Josef Tichatschek

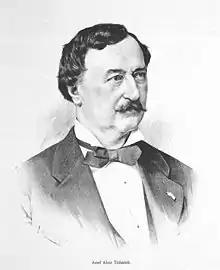
Josef Tichatschek

Josef Aloys Tichatschek (11 July 1807 – 18 January 1886), originally Ticháček, was a Bohemian opera singer highly regarded by Richard Wagner. He created the title roles in Wagner's operas "Rienzi" and "Tannhäuser".